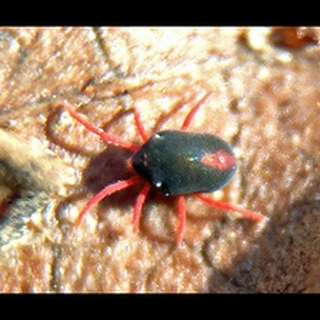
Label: wheat_mite